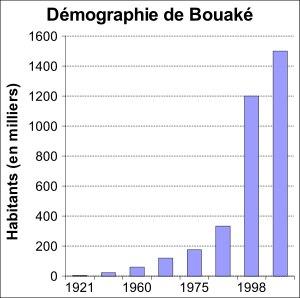
Bouaké, appelée Gbékékro jusqu'en 1900, est une ville du centre de la Côte d'Ivoire, située à 350 km environ d'Abidjan. Chef-lieu du département homonyme et de la région du Gbêkê, avec une population d'environ 542 000 habitants, et environ 1,5 million d'habitants en comptant toutes les localités agglomérées qui y sont rattachées, c'est la deuxième ville la plus peuplée du pays après Abidjan. Appelée capitale des populations d'ethnie baoulé, Bouaké était restée, de 2002 à l’élection présidentielle de fin 2010, sous contrôle des Forces armées des forces nouvelles, et était devenue la capitale de la rébellion.